Corps of Forty

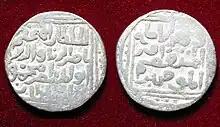
A silver "tanka" coin issued by Mahmud Shah

Bahram himself was deposed in 1242 (A. H. 639) when, influenced by his courtier Fakhr al-Din Mubarak Shah Farrukhi, he was considering the complete discharge of all the Turkish slave commanders. During October 1242 (Jumada al-Awwal, A. H. 640), the Turks stormed and killed Muhadhdhab al-Din, who was trying to consolidate imperial powers with his office and keep the Turks out of governmental affairs. Balaban had been supported by Sonqur, who had helped him get his first "iqta'" in Rewari. Therefore, Balaban likely took part in the deposal of Bahram. Jackson thinks the reason the major figures behind this move were not executed was because they had the support of the new sultan, Masud Shah. Balaban partook in the strike against Muhadhdhab al-Din, and Juzjani implies he was promoted to the rank of "amir-hajib" after the "wazir"'s death in 1244/1245 (A. H. 642). Qaraqush Khan was demoted and sent to his "iqta"' in Bayana, then probably dismissed to Kara-Manikpur; Balaban was possibly behind these transfers. Masud Shah had campaigned in Uch, and during this time Malik Ikhtiyaruddin Yuzbak was transferred from Tabarhind to Lahore; Yuzbak fought with an unnamed noble and challenged imperial power. Masud Shah also tried to reduce the power of the Turks, and he possibly relied on African slaves instead. Balaban was a major figure in the dethronement of Masud Shah and the elevation of Nasiruddin Mahmud Shah. Qaraqush Khan was possibly killed in the aftermath of these events, because he was most probably an opponent of Balaban. Balaban got the sultan to grant clemency and an "iqta'" in Kannauj to Yuzbak; however, Yuzbak once again rebelled and his revolt was suppressed only after a campaign by the Ghurid noble Qutbuddin Hassan.